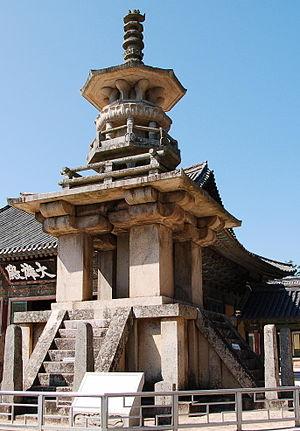
Les trésors nationaux de Corée du Sud sont un ensemble d'objets et de bâtiments qui ont été reconnus par le gouvernement sud-coréen pour leur exceptionnelle valeur historique, artistique et culturelle.